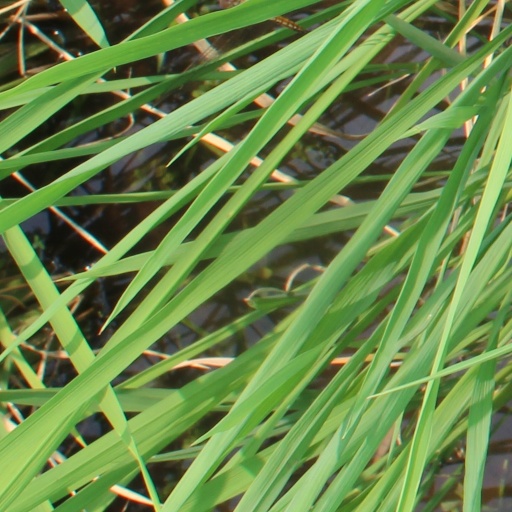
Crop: rice